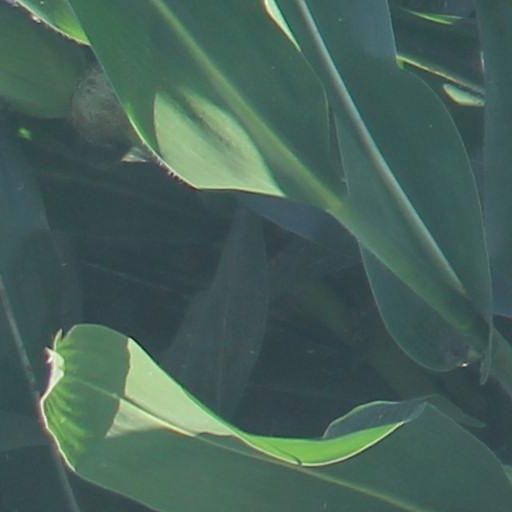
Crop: maize; corn